Harry Davis (potter)

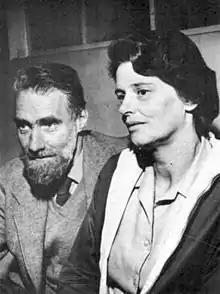

With the demise of Broadstone Potters in 1933, he applied for a job with the studio potter, Bernard Leach, and ended up working for him and David Leach at the Leach Pottery in St Ives, Cornwall. Davis acknowledged the invaluable experience he gained from Bernard Leach, especially for the honing of his aesthetic appreciation of ceramics. During this period he spent long hours in London museums, making copious notes and drawings of pots he found interesting.